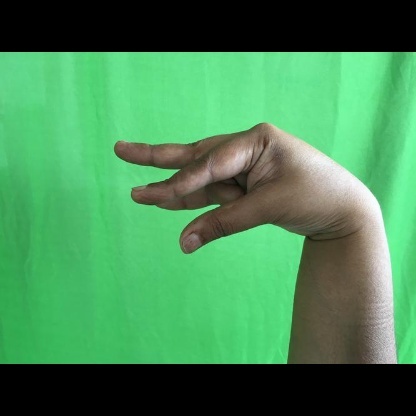
Mudra: Kangulam